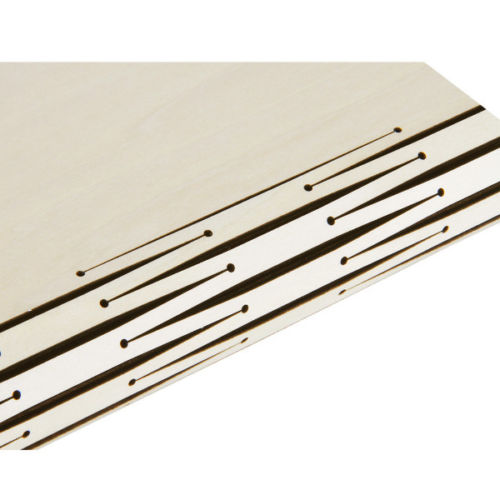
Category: lamp